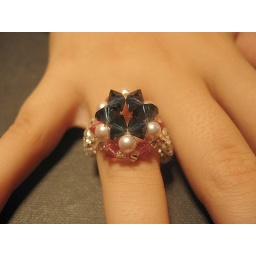
A sunset in Paris with a dark blue sky and a pinkish horizon. Made with pearls and Swarovski crystals.